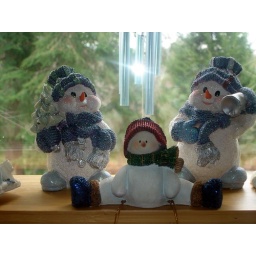
above kitchen sink